Common Worship

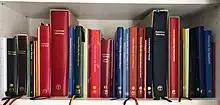
The Church of England's Common Worship series

In 2005 the fourth book, "Common Worship: Daily Prayer", was published. The form and style of daily morning and evening prayer no longer shows the influence of the "BCP," but the work of the English Franciscan community and its book "Celebrating Common Prayer". The offices are not dissimilar to those of the Roman Catholic Church. Penitence becomes optional, as does the Creed; the "Te Deum" disappears almost completely, and a Gospel canticle—the "Benedictus" in the morning and the "Magnificat" in the evening—follows the reading(s); there is a wide range of intercessions; collects are provided for lesser festivals (unlike in the main book); and there is a psalter. Both the book and the new daily lectionary were tried out in parishes before final publication.